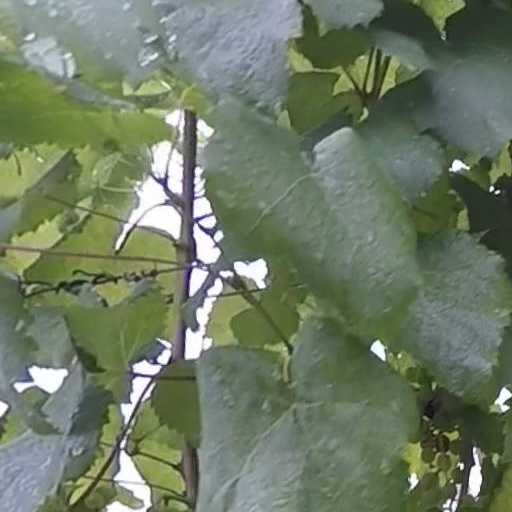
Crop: grape